History of the Southern United States

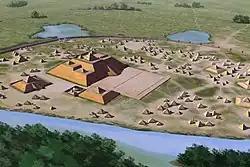
Etowah Indian Mounds, large Mississippian city and political center in modern Atlanta, Georgia

Several cultural stages, such as Archaic (–1000 BC), Poverty Point, and the Woodland ( – AD 1000), preceded what the Europeans found at the end of the 15th century the Mississippian culture.